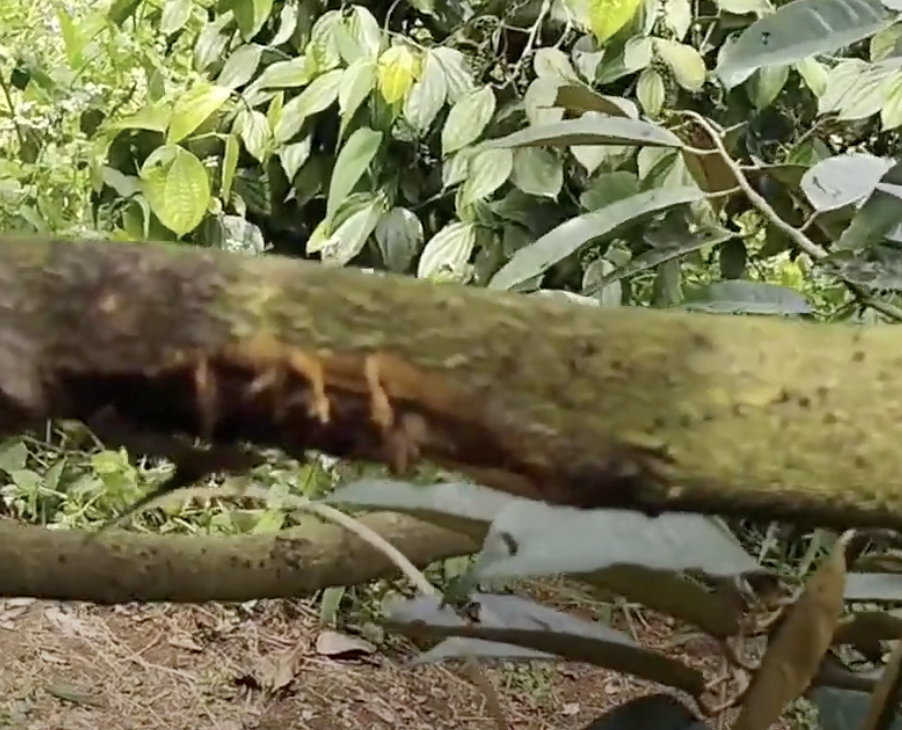
Label: stem_cracking_ gummosis